Answer in natural language. Considering the relative positions, is Doorway above or below Window? Choose between the following options: above or below
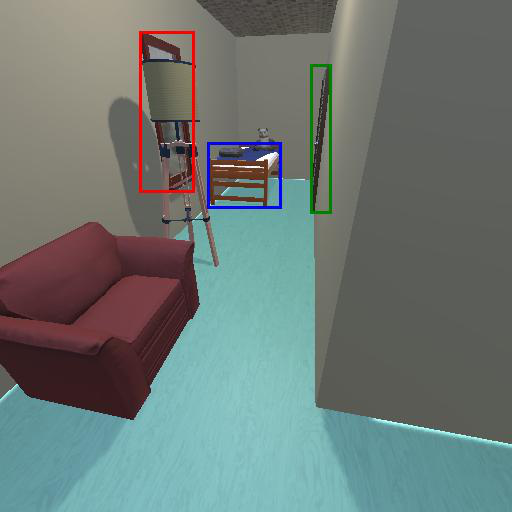
<answer>above</answer>